William James Wanless

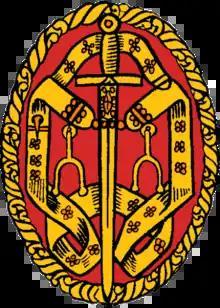
The badge of a Knight Bachelor

The Bryn Mawr Presbyterian Church, of Bryn Mawr, Pennsylvania, sent Dr. Wanless to India in 1889. In 1891, he selected the rustic town of Miraj in Maharashtra State for the mission hospital. The Mission was started as a one-room dispensary in a very small rented place at a busy bazaar, and he was assisted by his wife, Mary, a trained nurse. The Rajah of Miraj, Rajah Sir Gangadharrao Ganesh (Bala Saheb) Patwardhan, provided him with land for a hospital which was formally opened in 1894, in a part of the city now known as "Wanlesswadi".